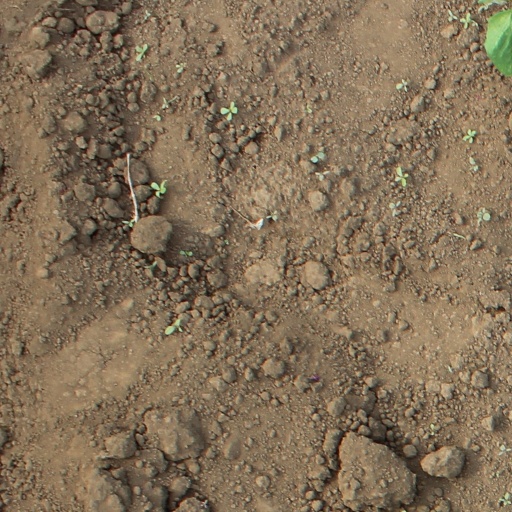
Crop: soybean